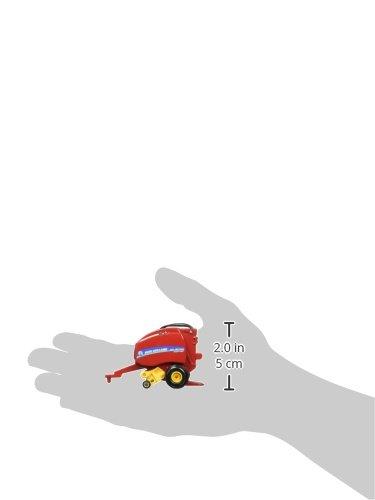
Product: Ertl New Holland Roll Belt 560 Round Baler Vehicle (1:64 Scale)
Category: Toys & Games | Play Vehicles | Die-Cast Vehicles
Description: Bale chamber opens to eject bales.
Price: $13.99
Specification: ProductDimensions:2x6x5inches|ItemWeight:2.4ounces|ShippingWeight:2.4ounces(Viewshippingratesandpolicies)|DomesticShipping:ItemcanbeshippedwithinU.S.|InternationalShipping:ThisitemcanbeshippedtoselectcountriesoutsideoftheU.S.LearnMore|ASIN:B01DMK7RGE|Itemmodelnumber:13873|Manufacturerrecommendedage:36months-15years